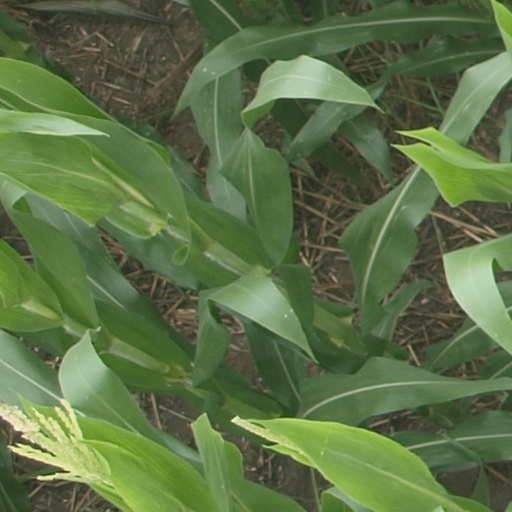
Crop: maize; corn